Fireworks (1947 film)

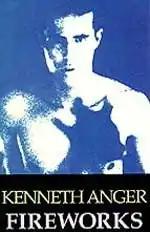

Fireworks is a 1947 homoerotic experimental short film by Kenneth Anger. Filmed in his parents' home in Beverly Hills, California, over a long weekend while they were away, the film stars Anger and explicitly explores themes of homosexuality and sadomasochism. It is the earliest of his works to survive. "Fireworks" is known for being the first gay narrative film in the United States.